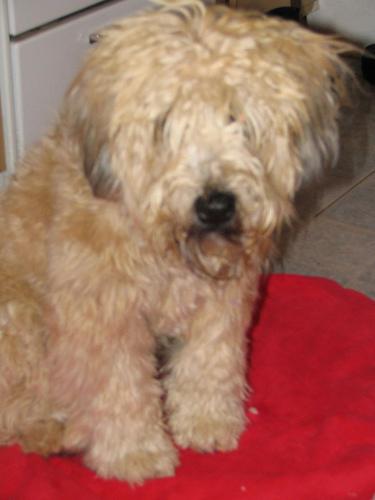
Breed: wheaten terrier